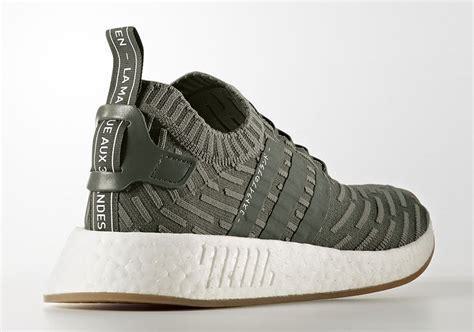
Brand: Adidas
Model: NMD R2